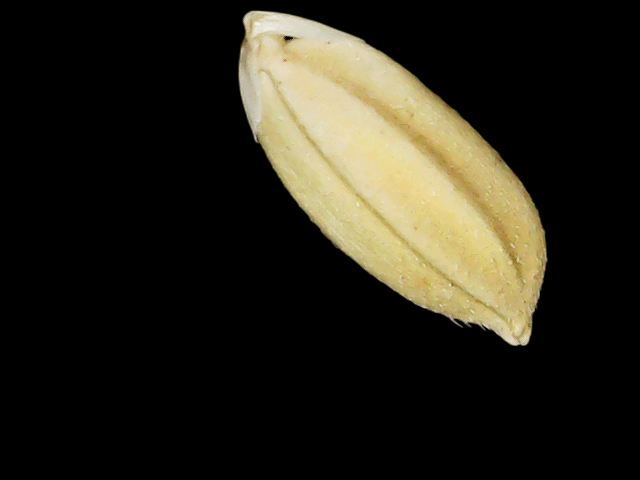
Rice variety: Binadhan08